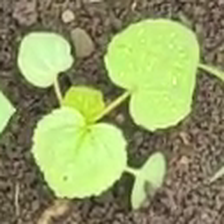
Weed species: Little_Mallow(Malva parviflora)